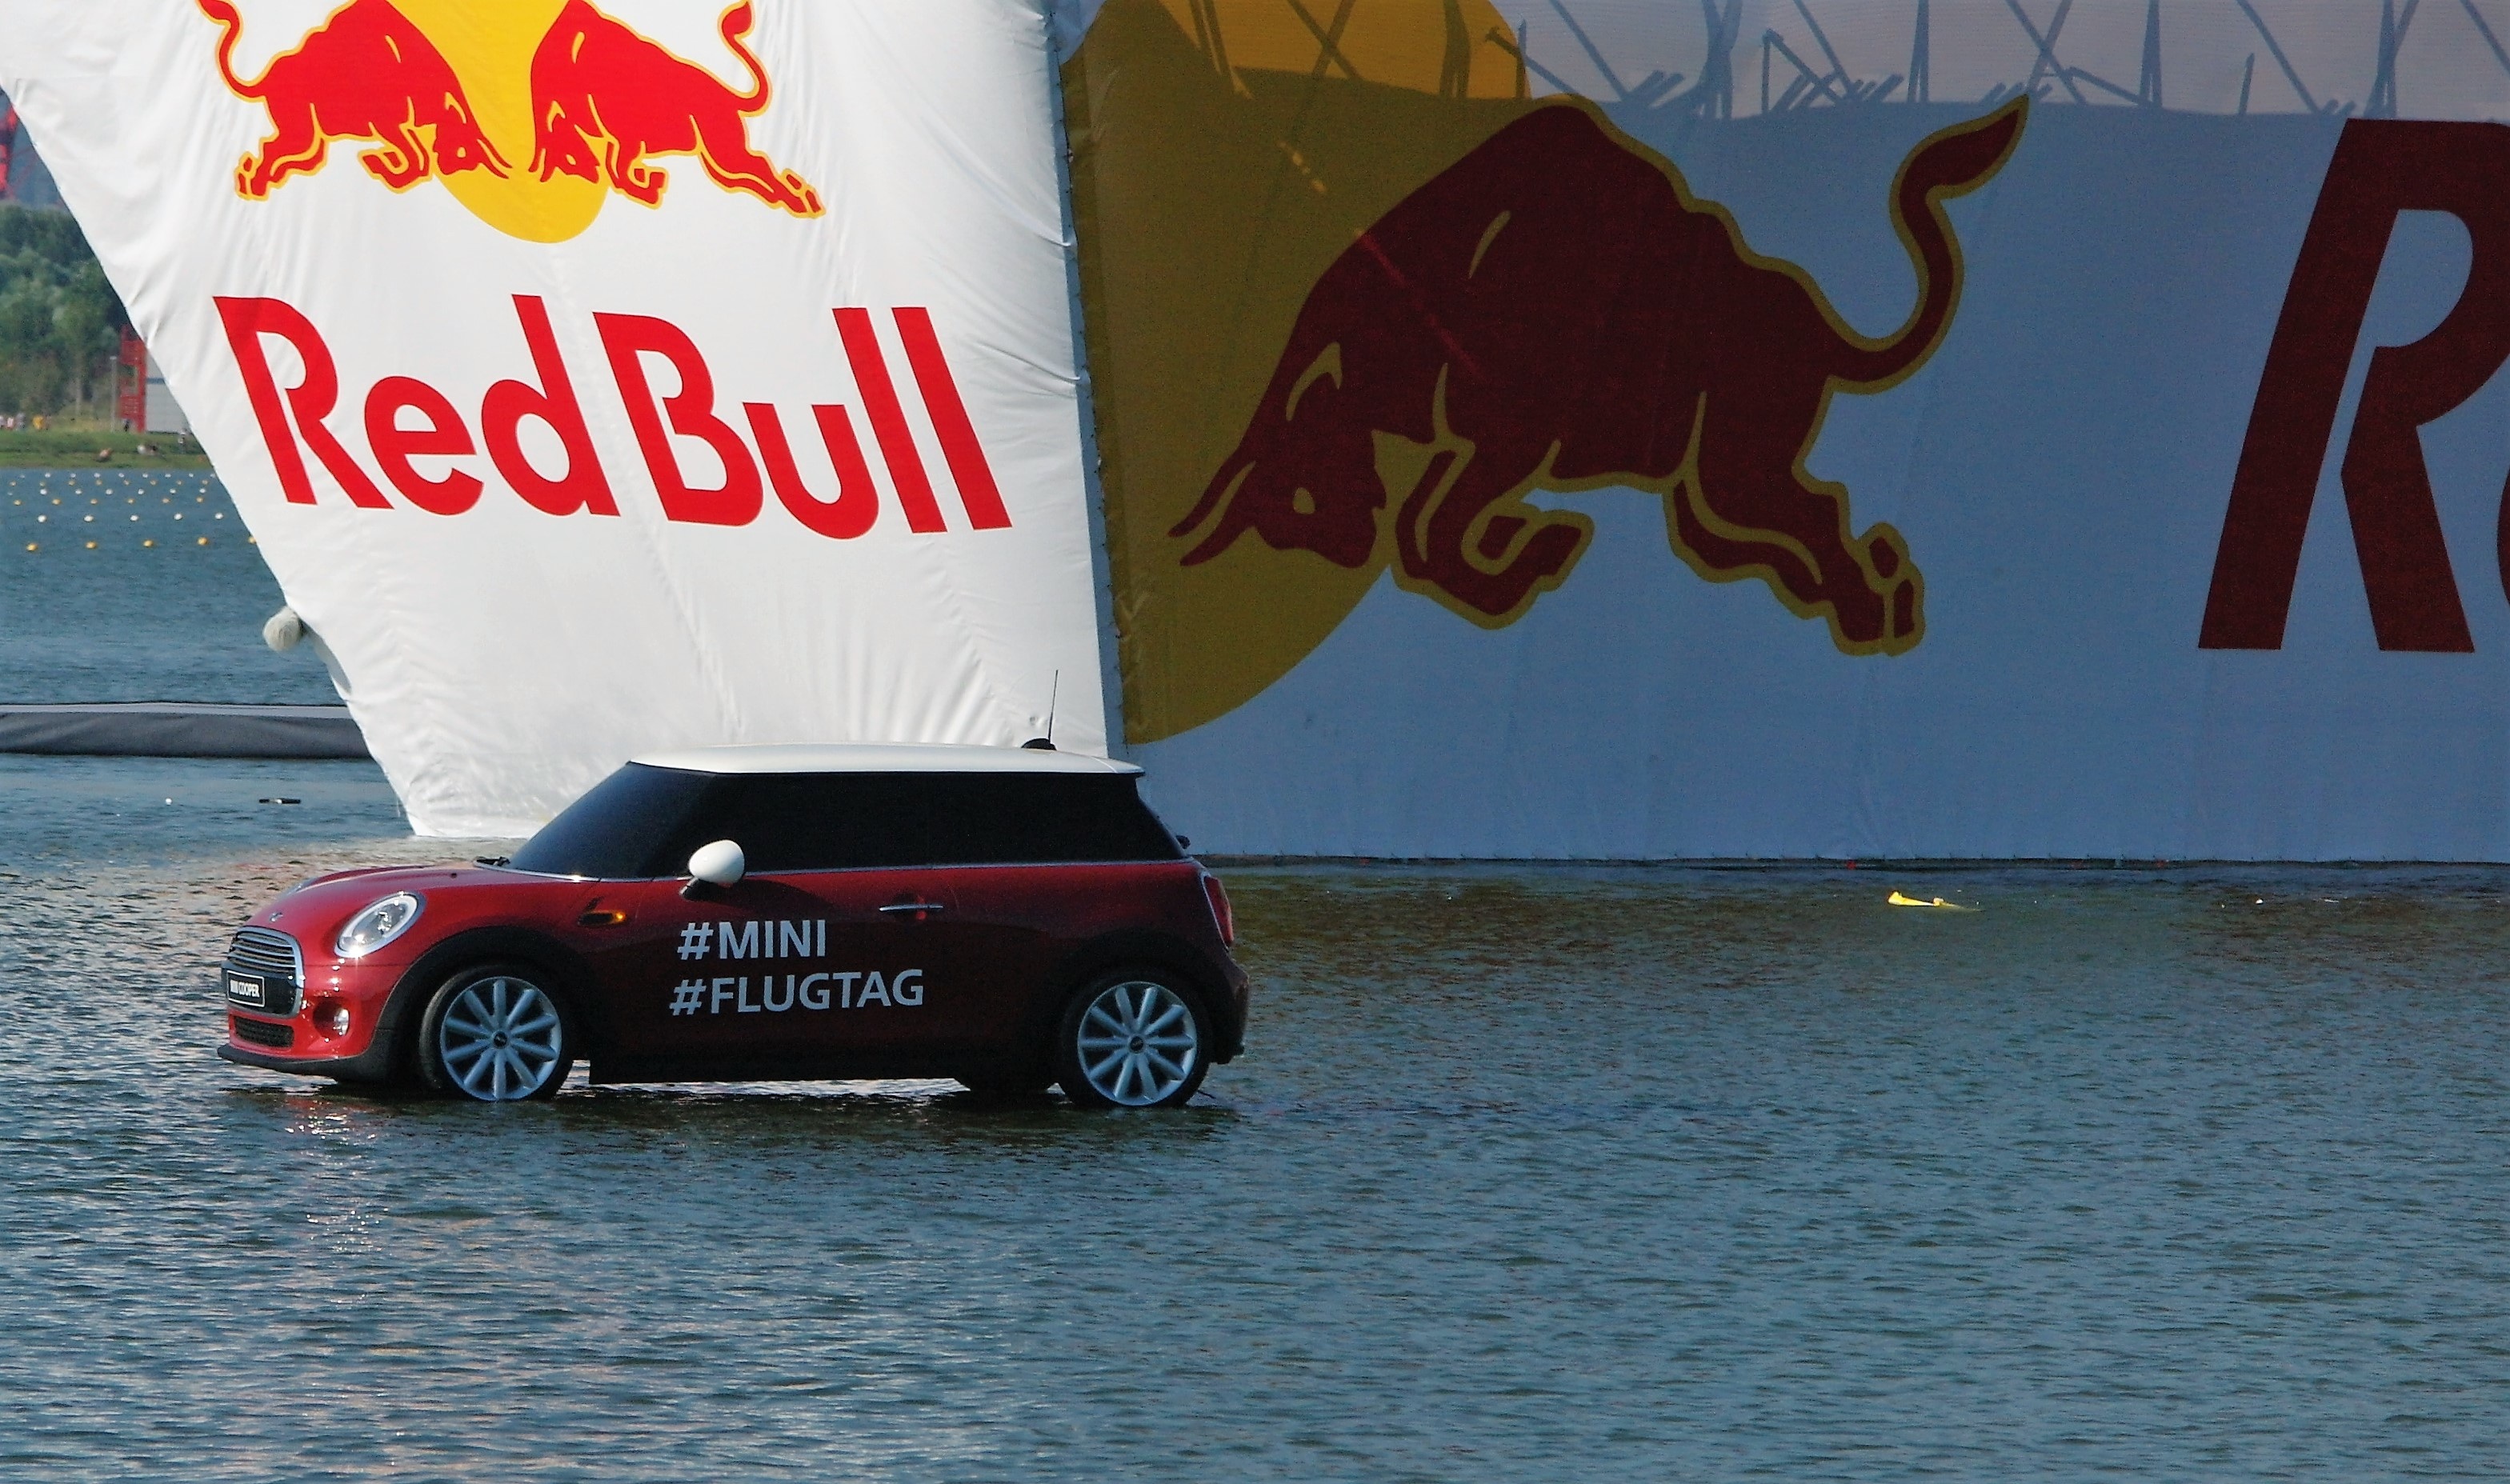
car, driving, vehicle, automobile make